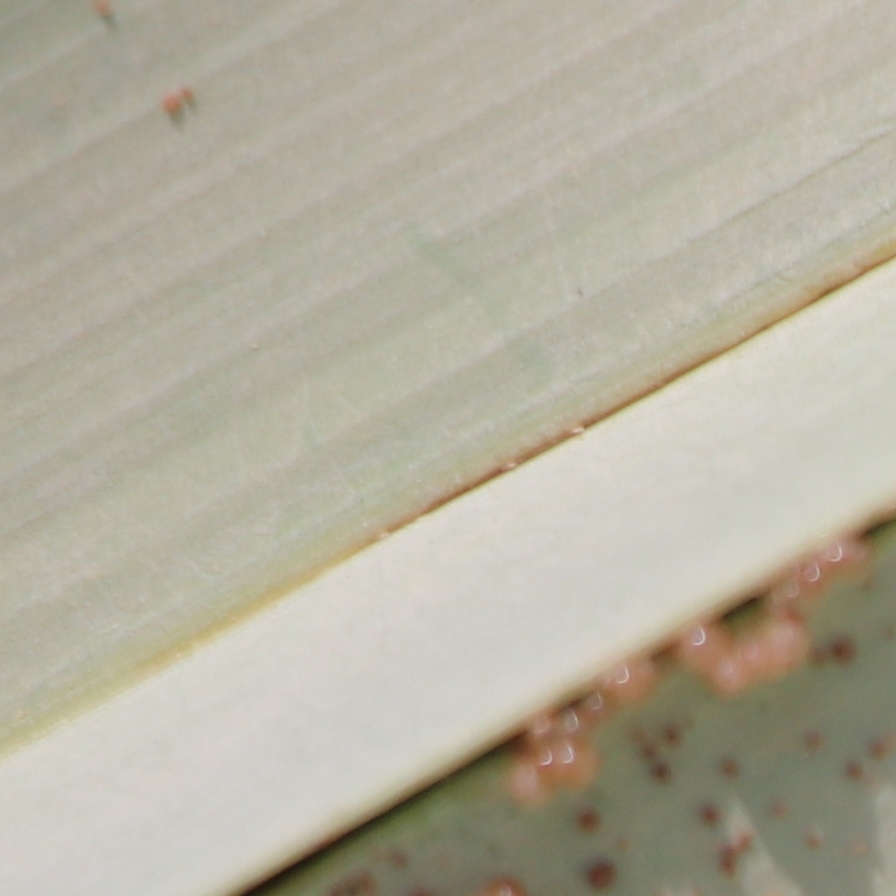
Label: Honey